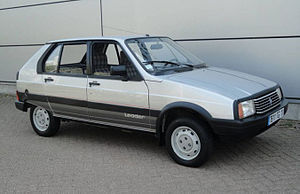
Citroën Visa / Historie / Facelift
Citroën Visa var en minibil fremstillet af den franske bilfabrikant Citroën mellem efteråret 1978 og foråret 1991. Modellen var oprindeligt planlagt som moderne efterfølger for 2CV, som dog fortsatte i produktion sideløbende med Visa.